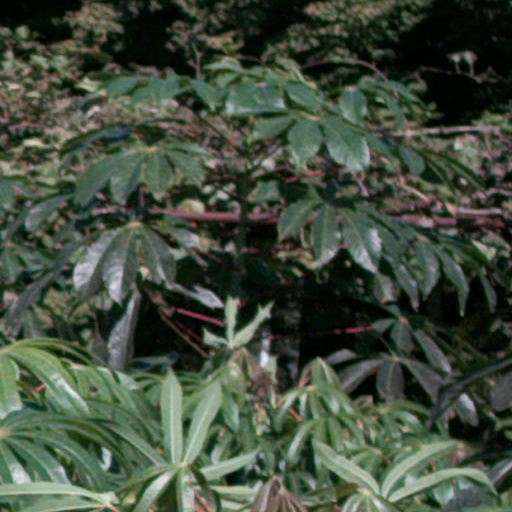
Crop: cassava